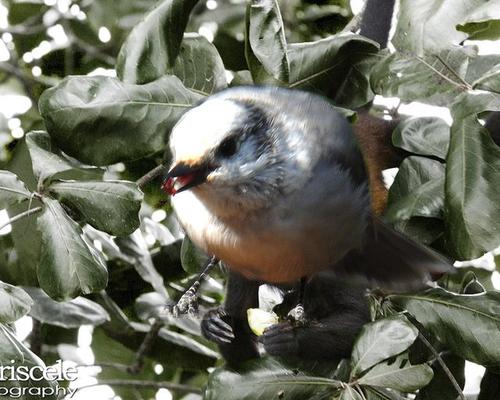
Bird species: Clark_Nutcracker
Bird type: landbird
Background: land